Kemp Mill, Maryland

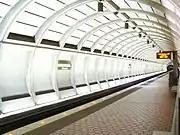
Wheaton Metro Center

Kemp Mill is serviced by Ride On bus numbers 8, 9 and during rush hours, number 31, as well as Metrobus numbers C2 and C4. Washington Metro service on the Red Line is also available in the nearby Wheaton Metro Station and Silver Spring Metro Station.